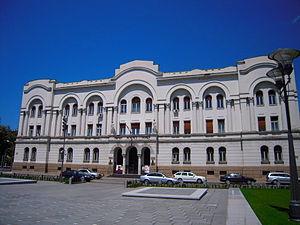
Cet article recense les monuments nationaux situés sur le territoire de la Ville de Banja Luka en Bosnie-Herzégovine et dans la République serbe de Bosnie. La liste établie par la Commission pour la protection des monuments nationaux compte 36 monuments nationaux inscrits sur la liste principale et 38 monuments inscrits sur une liste provisoire.
Le Banski dvor est un édifice et un centre culturel situé à Banja Luka, la capitale de la République serbe de Bosnie, en Bosnie-Herzégovine. Il a été construit en 1931 et 1932 selon des plans des architectes Jovanka Bončić-Katerinić, Anđelija Pavlović et Jovan Ž. Ranković pour servir de résidence aux bans de la banovine du Vrbas, une division administrative du Royaume de Yougoslavie. Le bâtiment est aujourd'hui inscrit sur la liste des monuments nationaux de Bosnie-Herzégovine.